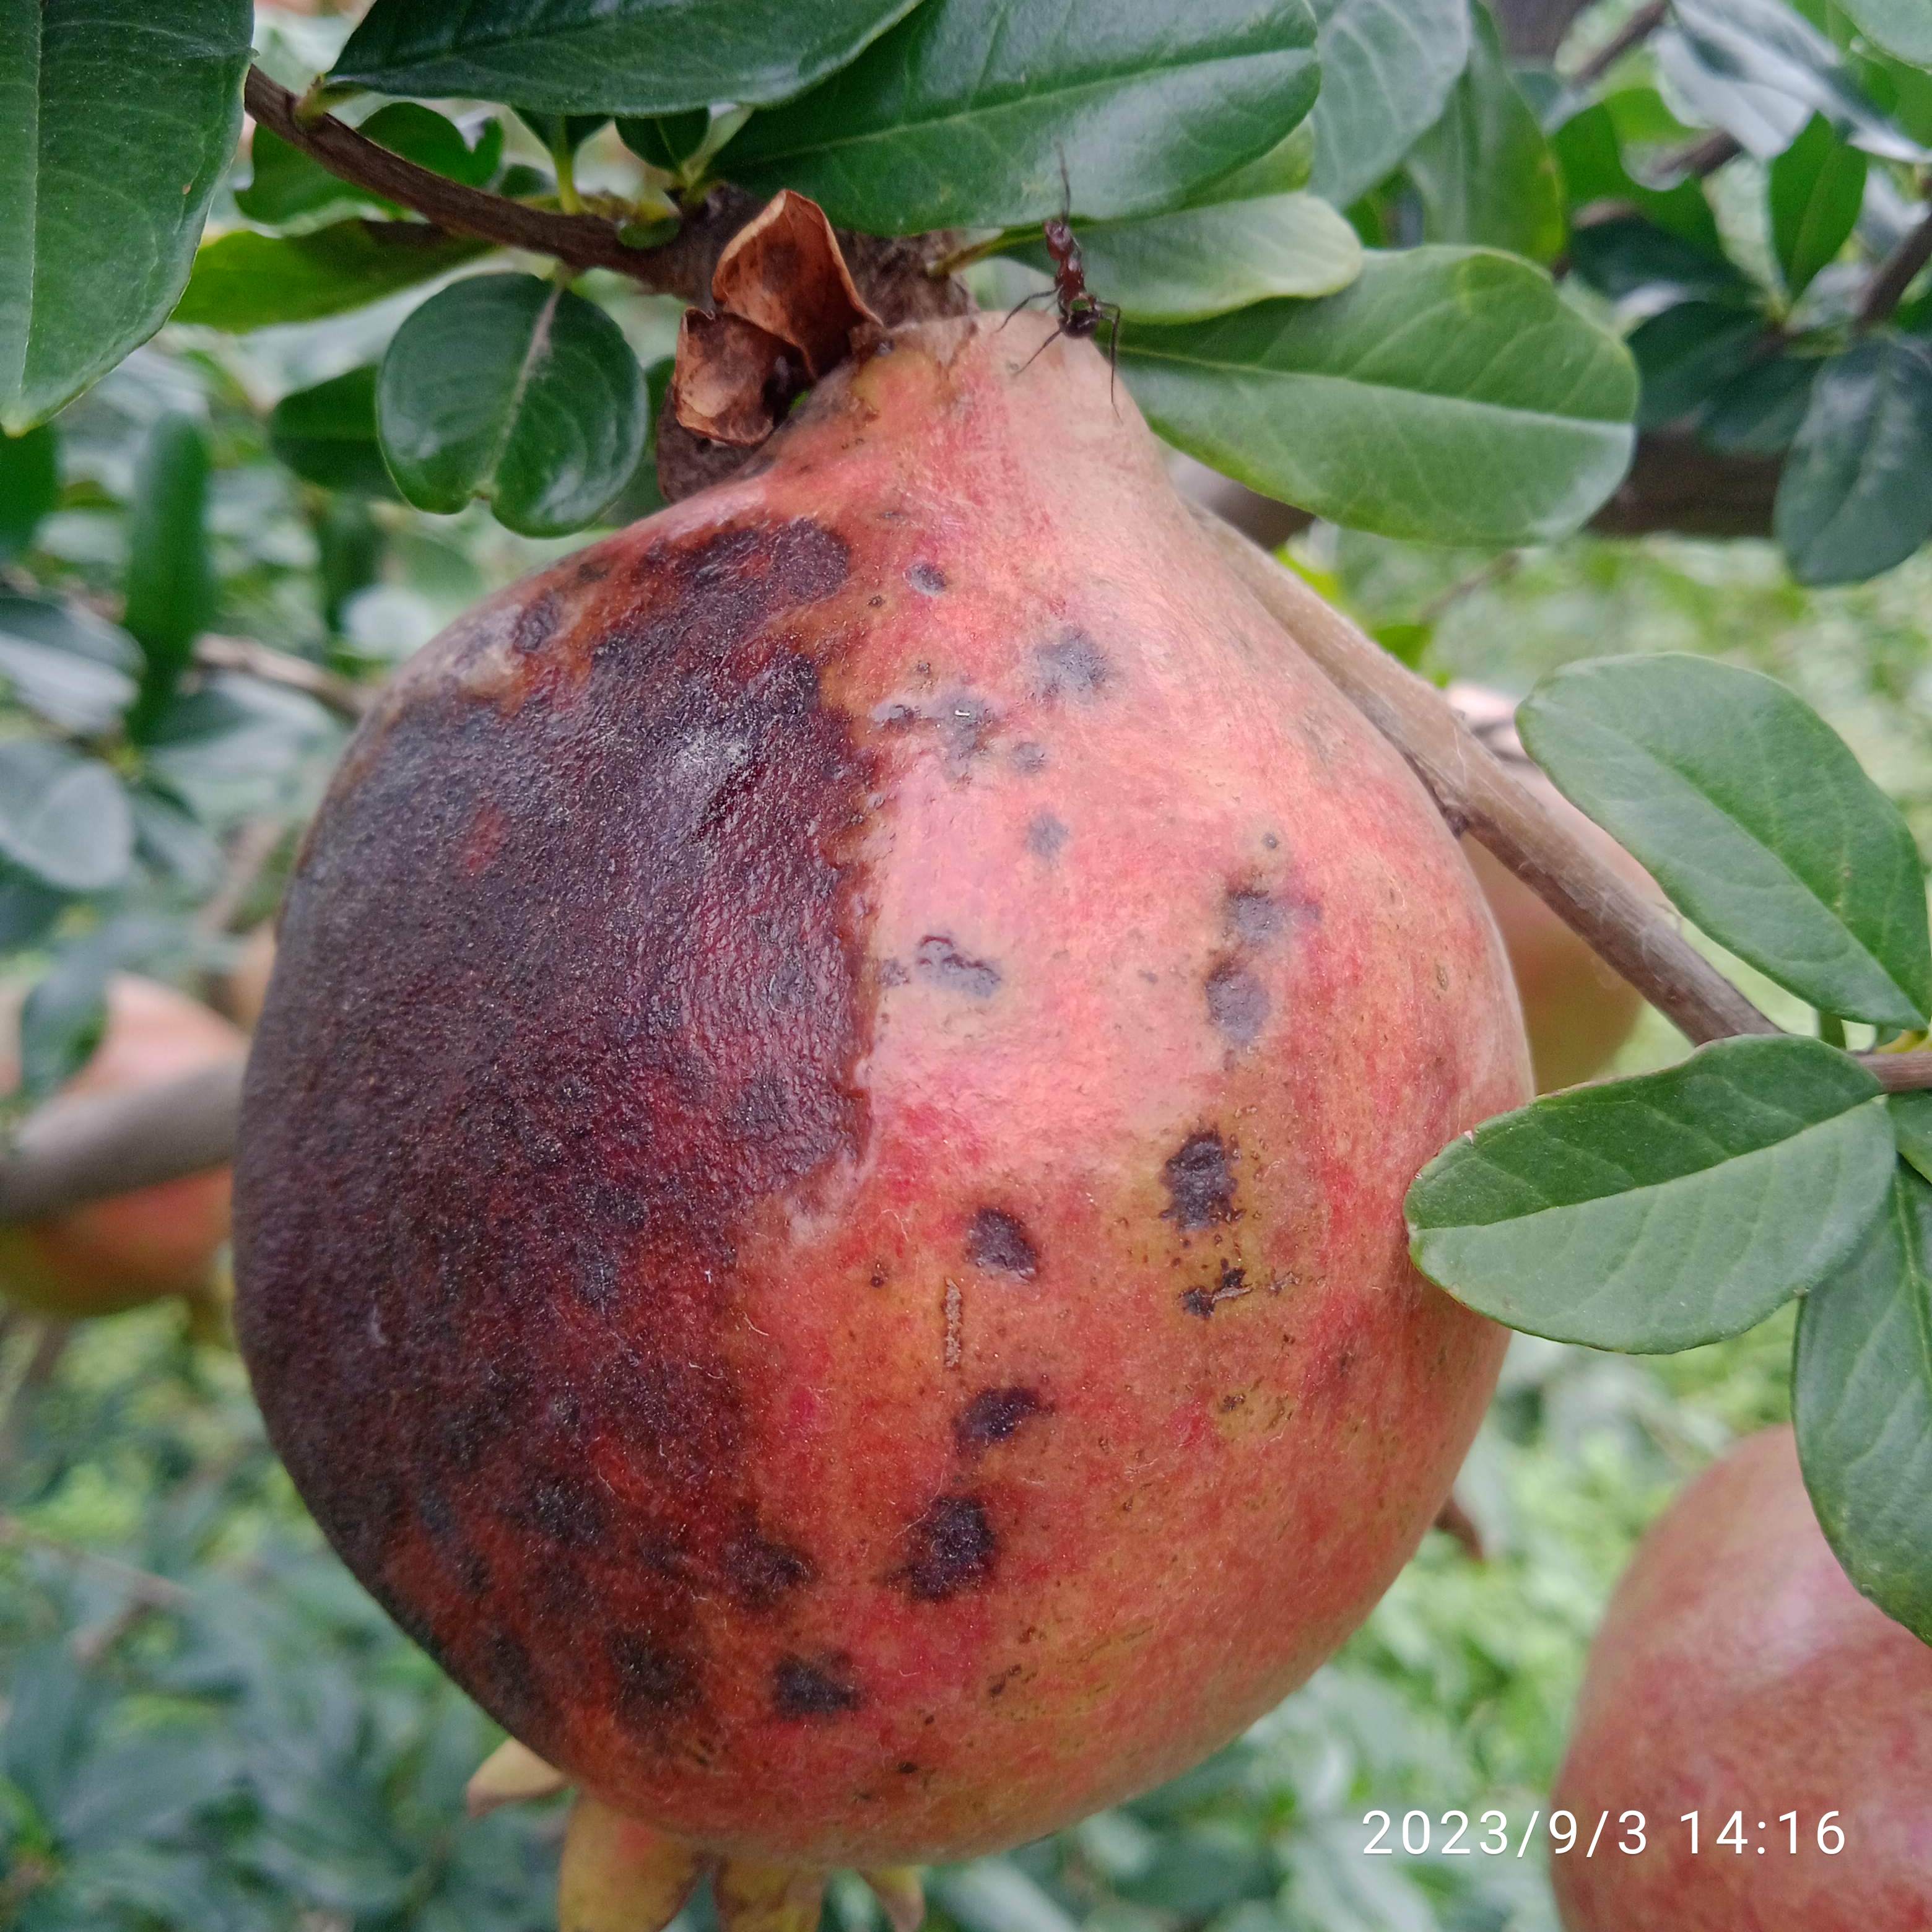
Label: Anthracnose